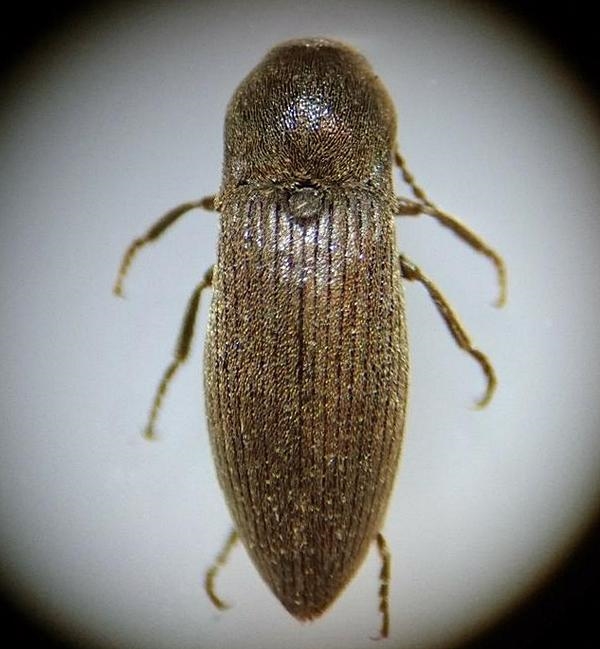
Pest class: clickbeetles_wireworms